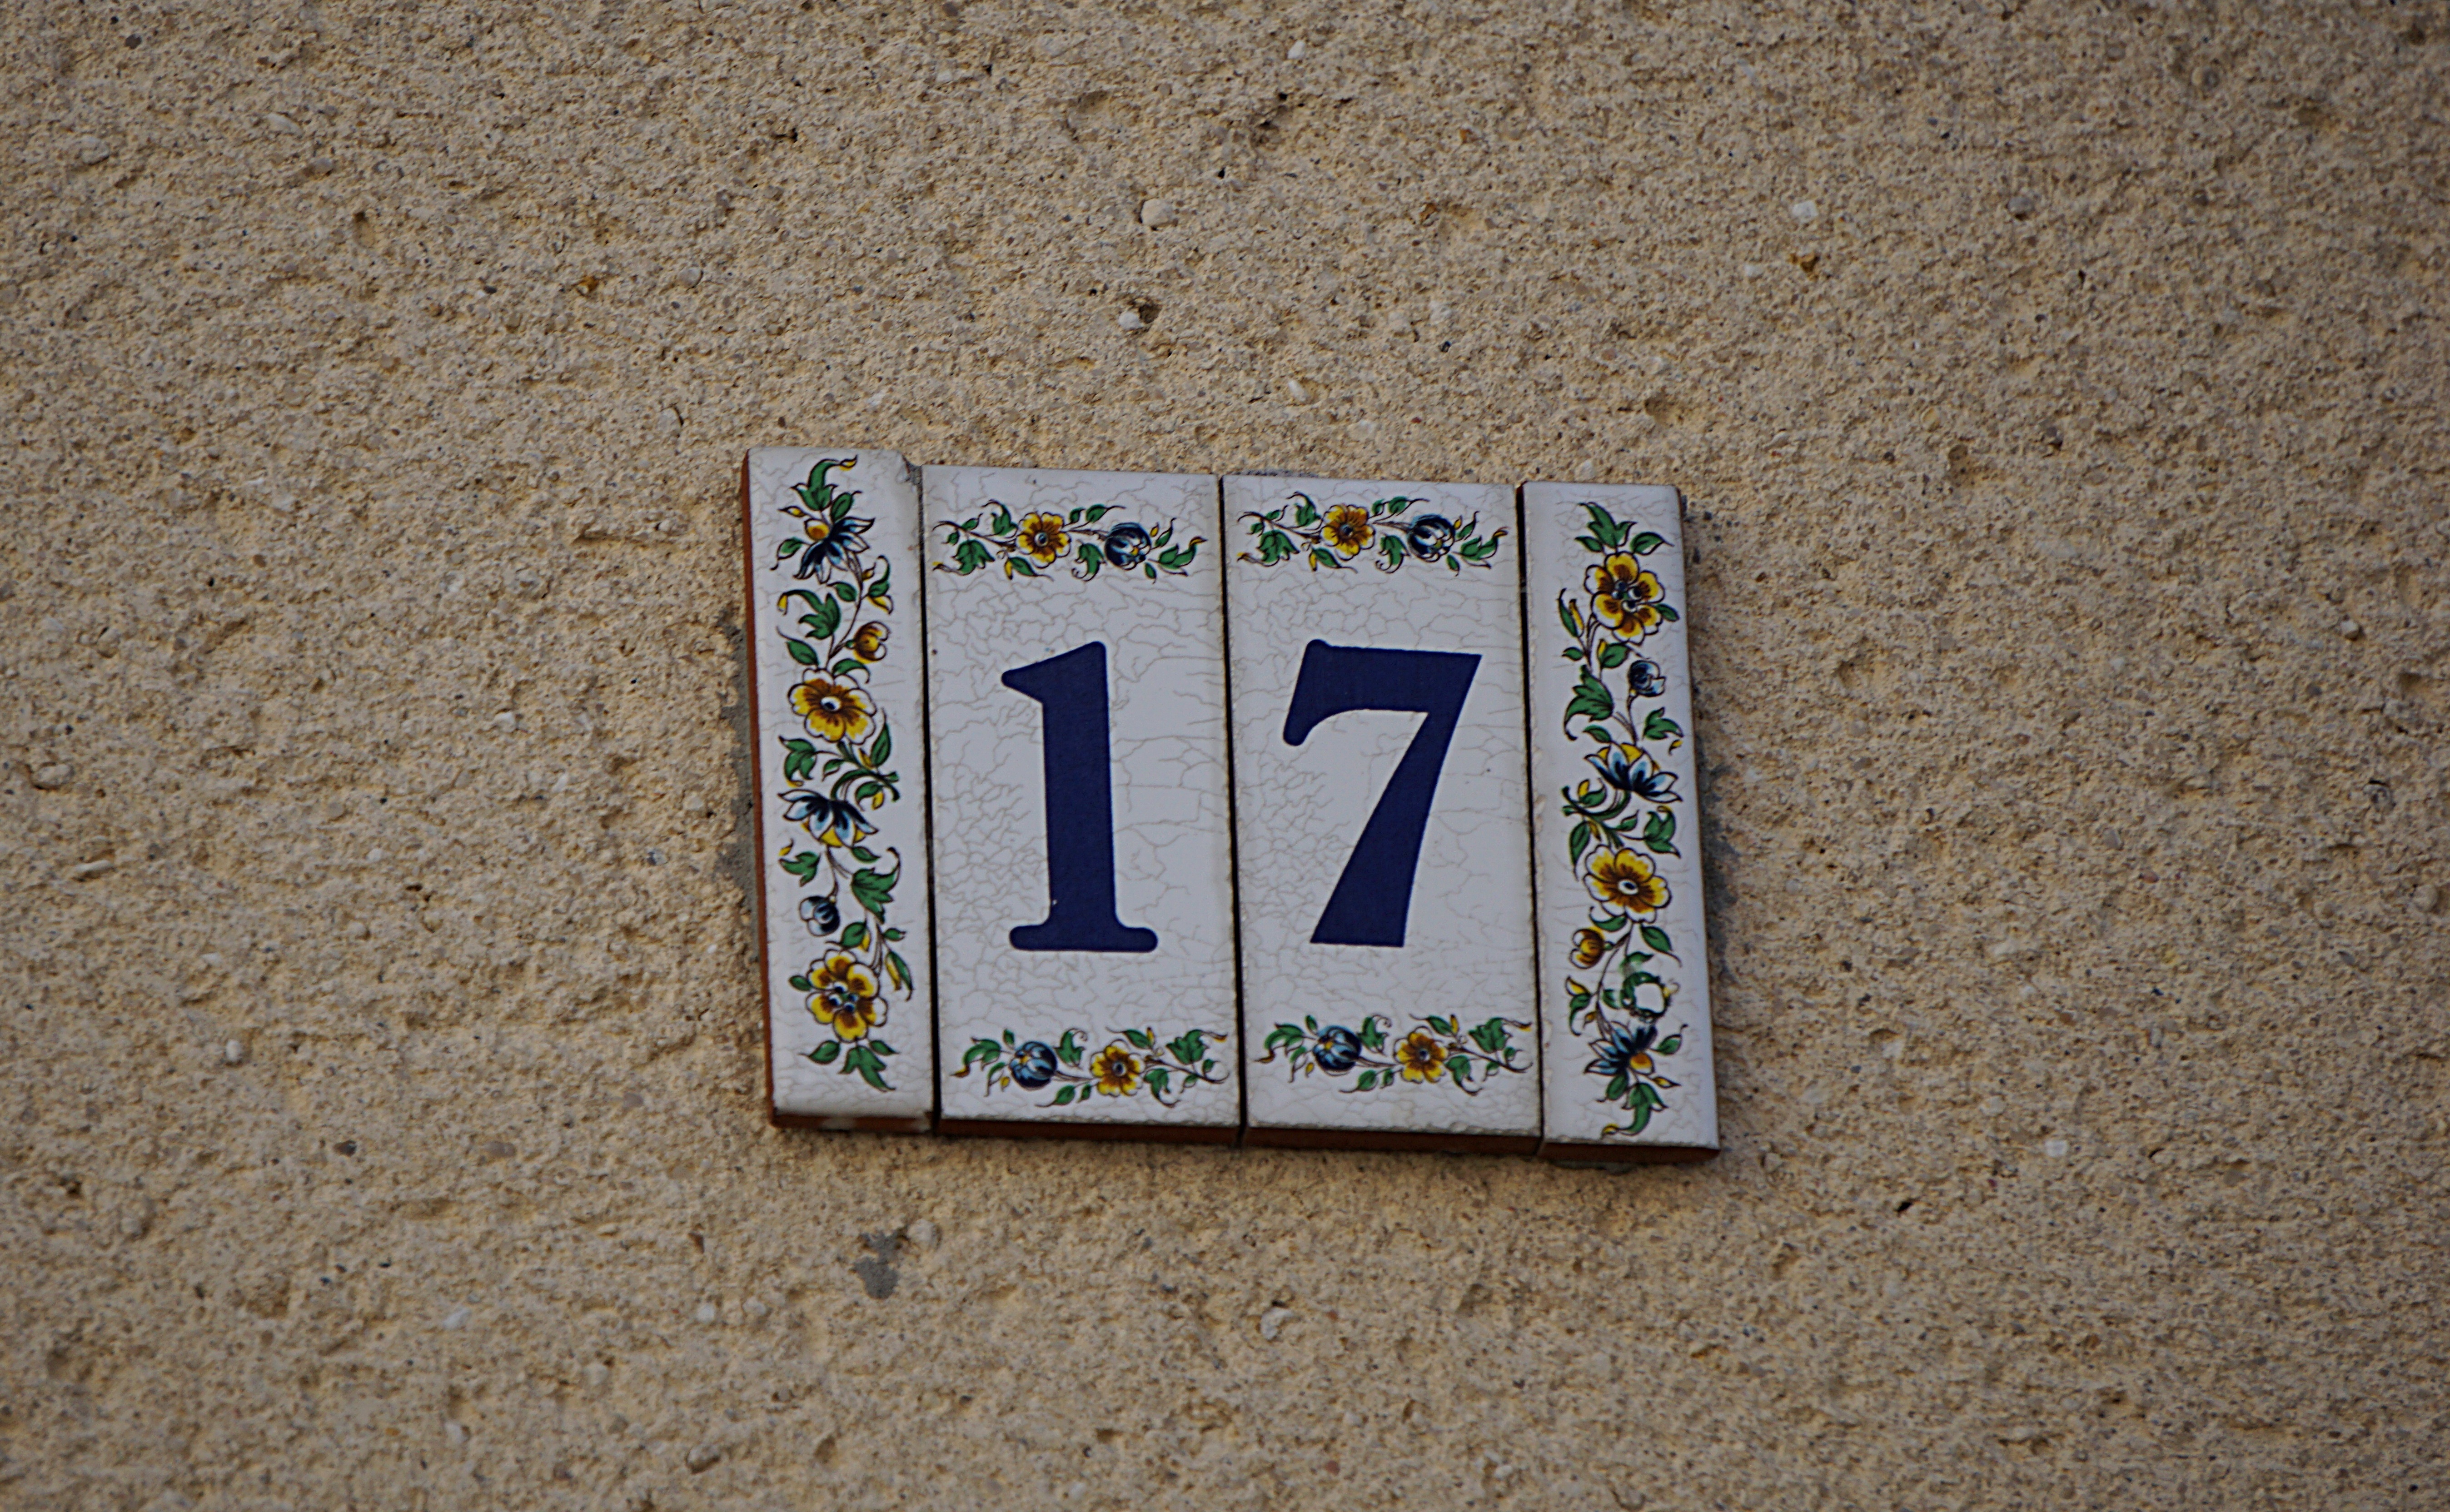
street, number, urban, ceramic, blue, label, font, tiles, earthenware, games, address, set designer